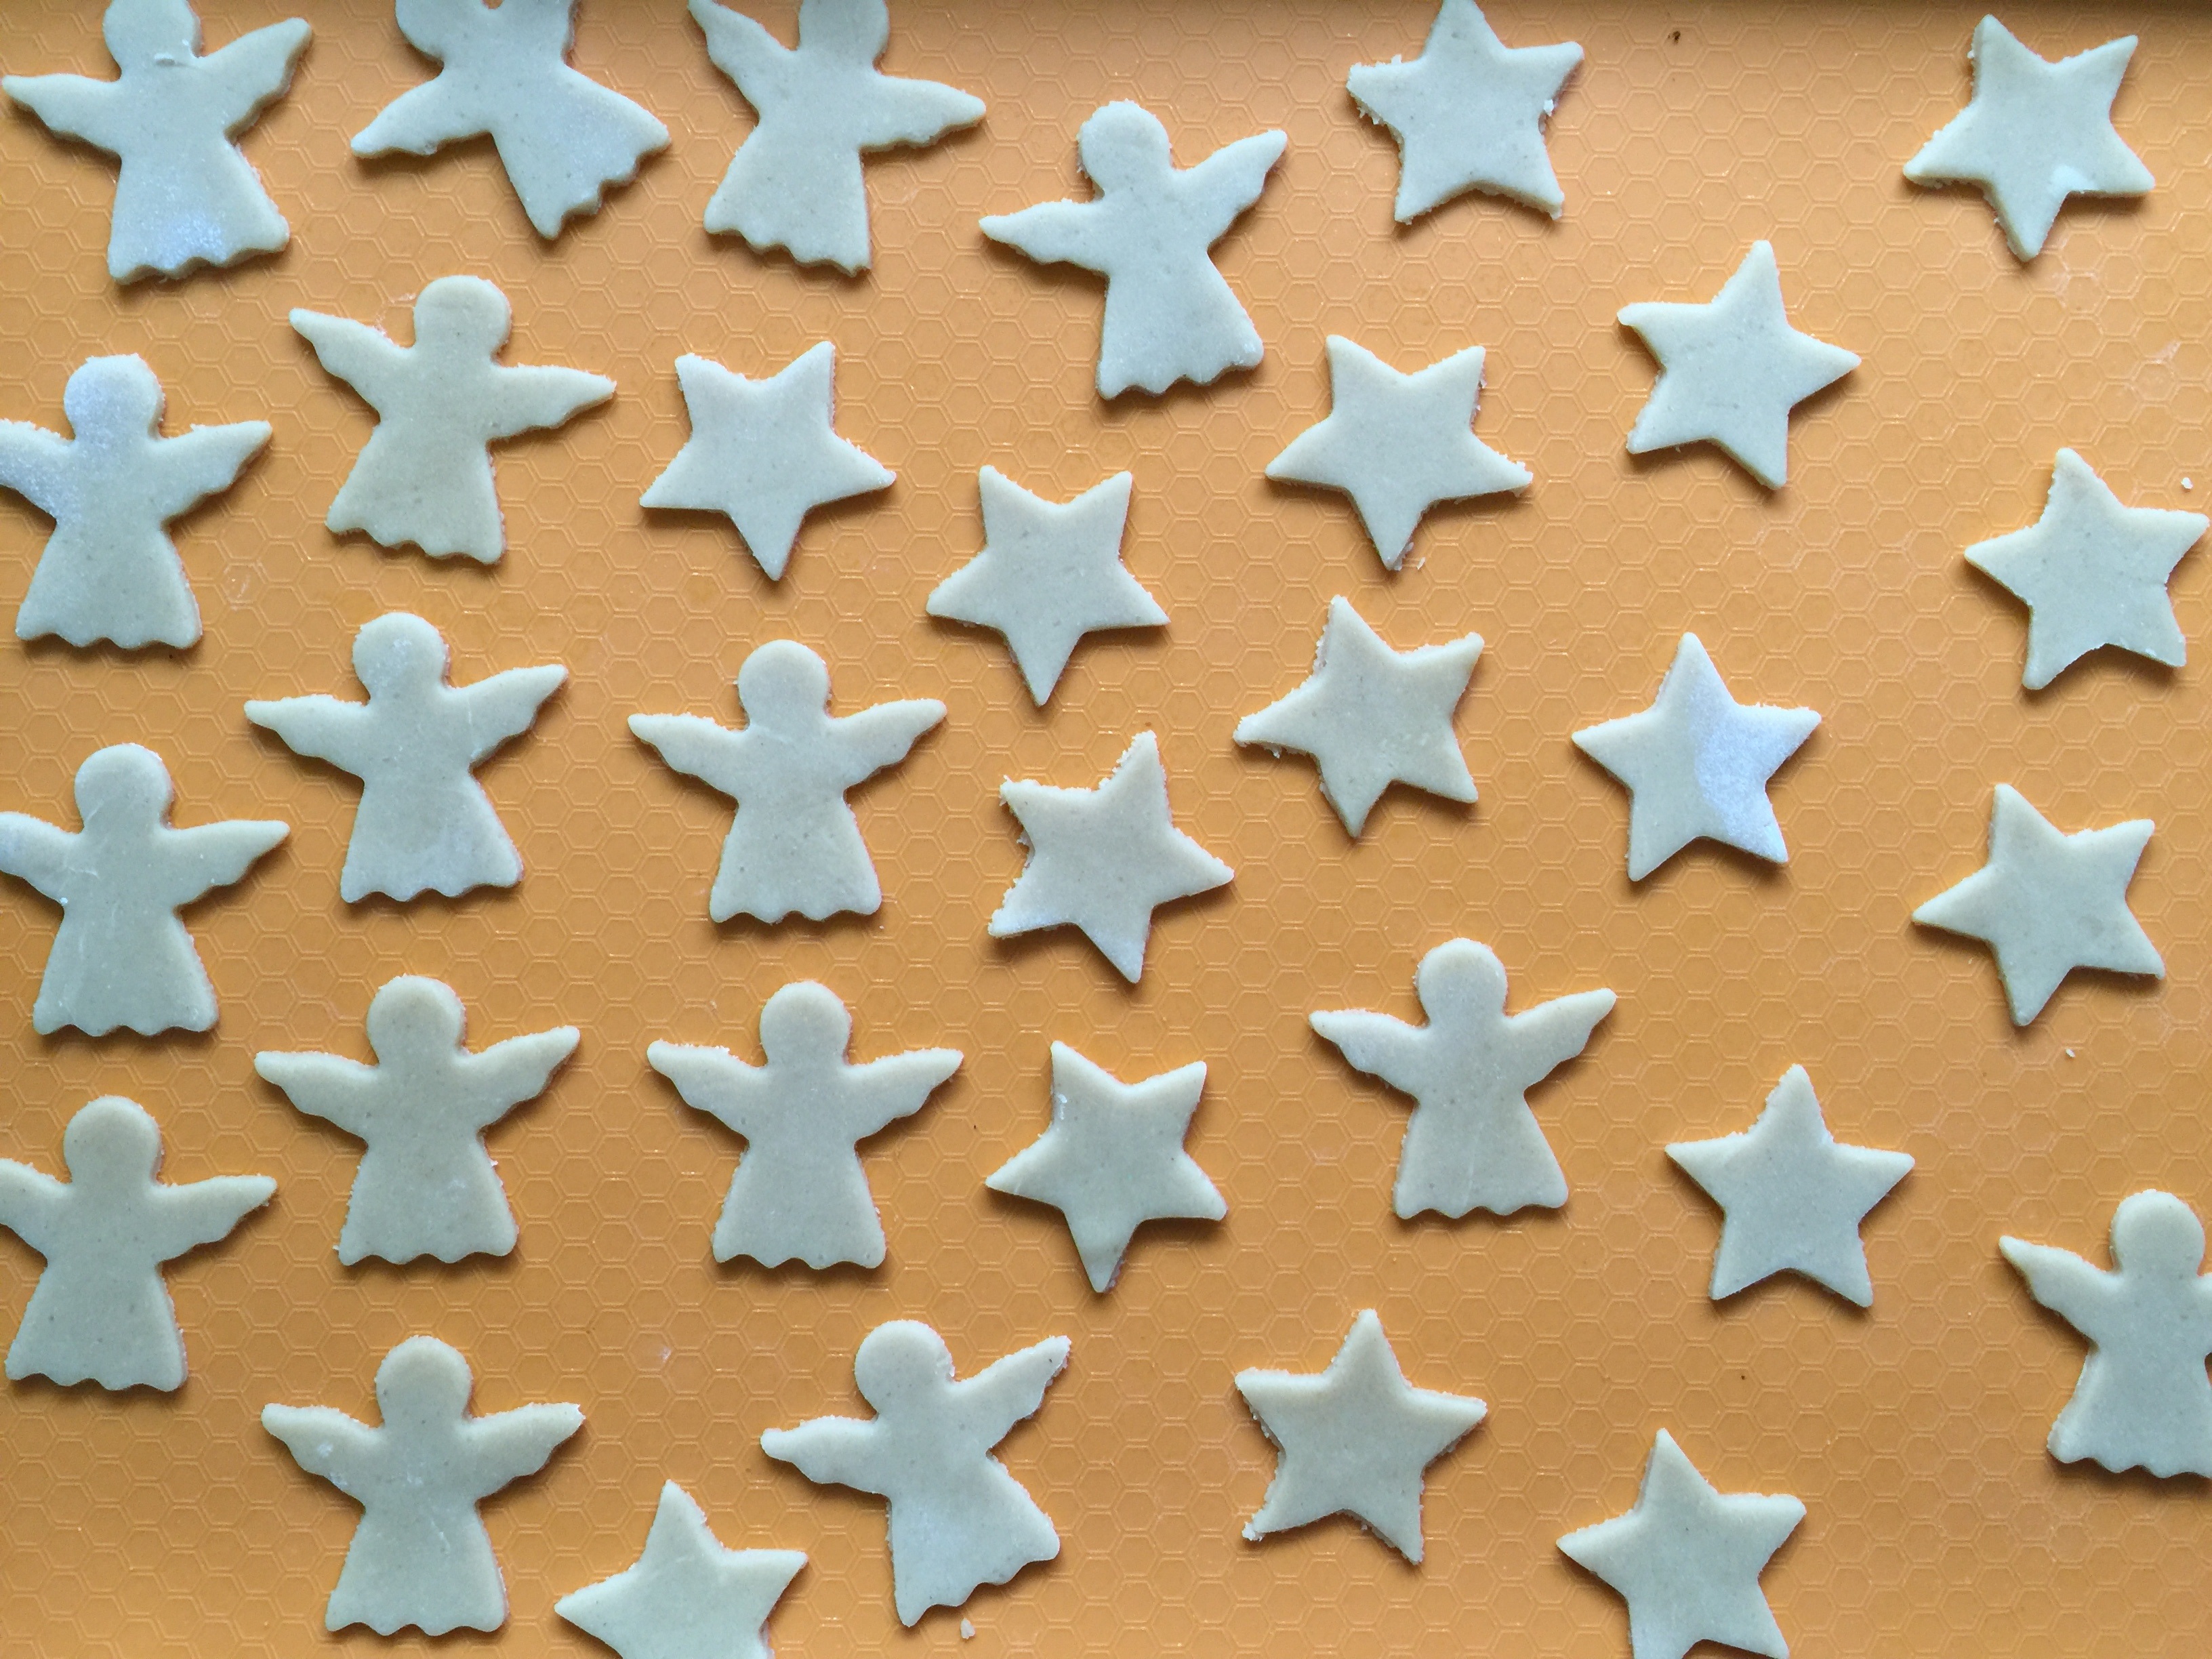
pattern, holiday, baking, christmas, toy, pastry, dough, bake, christmas cookies, cookies, seasonal, xmas, gingerbread, traditional, origami paper